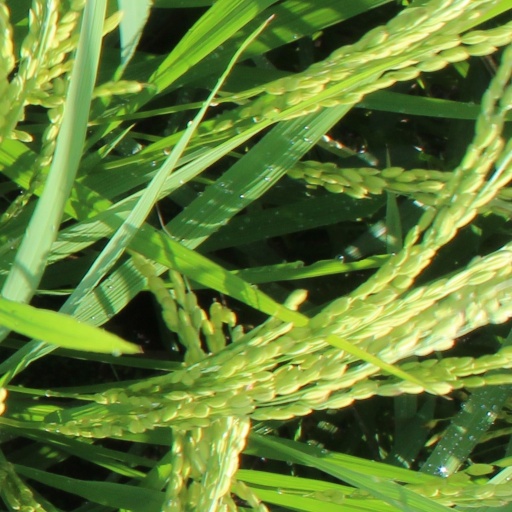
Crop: rice